Question: Please indicate a possible affordance area of the bowl that can be used for holding
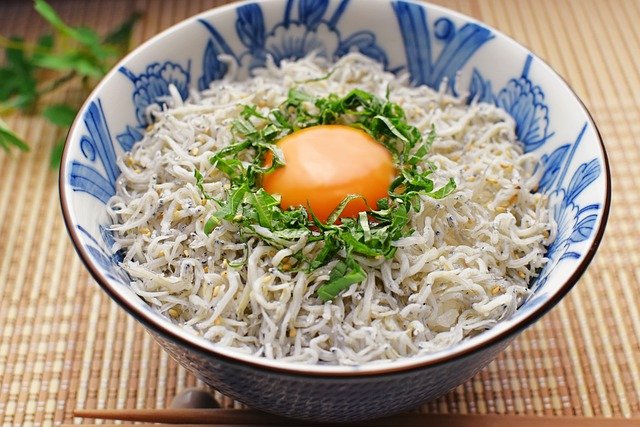
Answer: [56, 0, 616, 424]